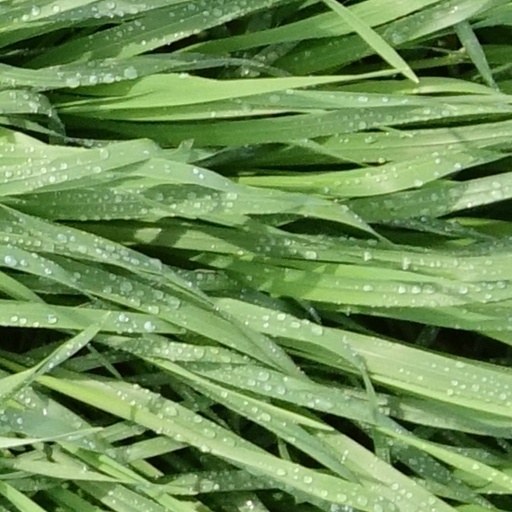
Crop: wheat